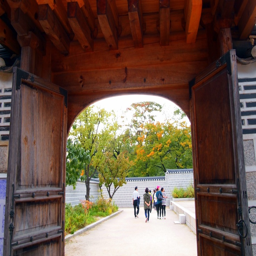
it 's easy to spend all afternoon wandering the grounds .